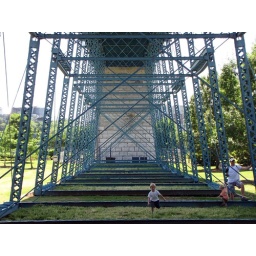
A small boy playing under the Walnut Street walking bridge, in Coolidge Park, on the North Shore in Chattanooga Tn.